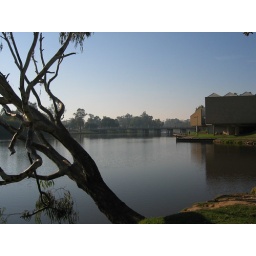
Morning mist. The walk around the lake is a favourite with locals. The round trip from my house is a good 5km.